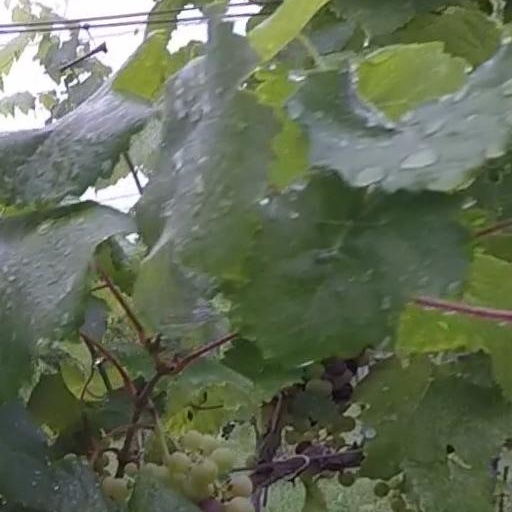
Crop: grape